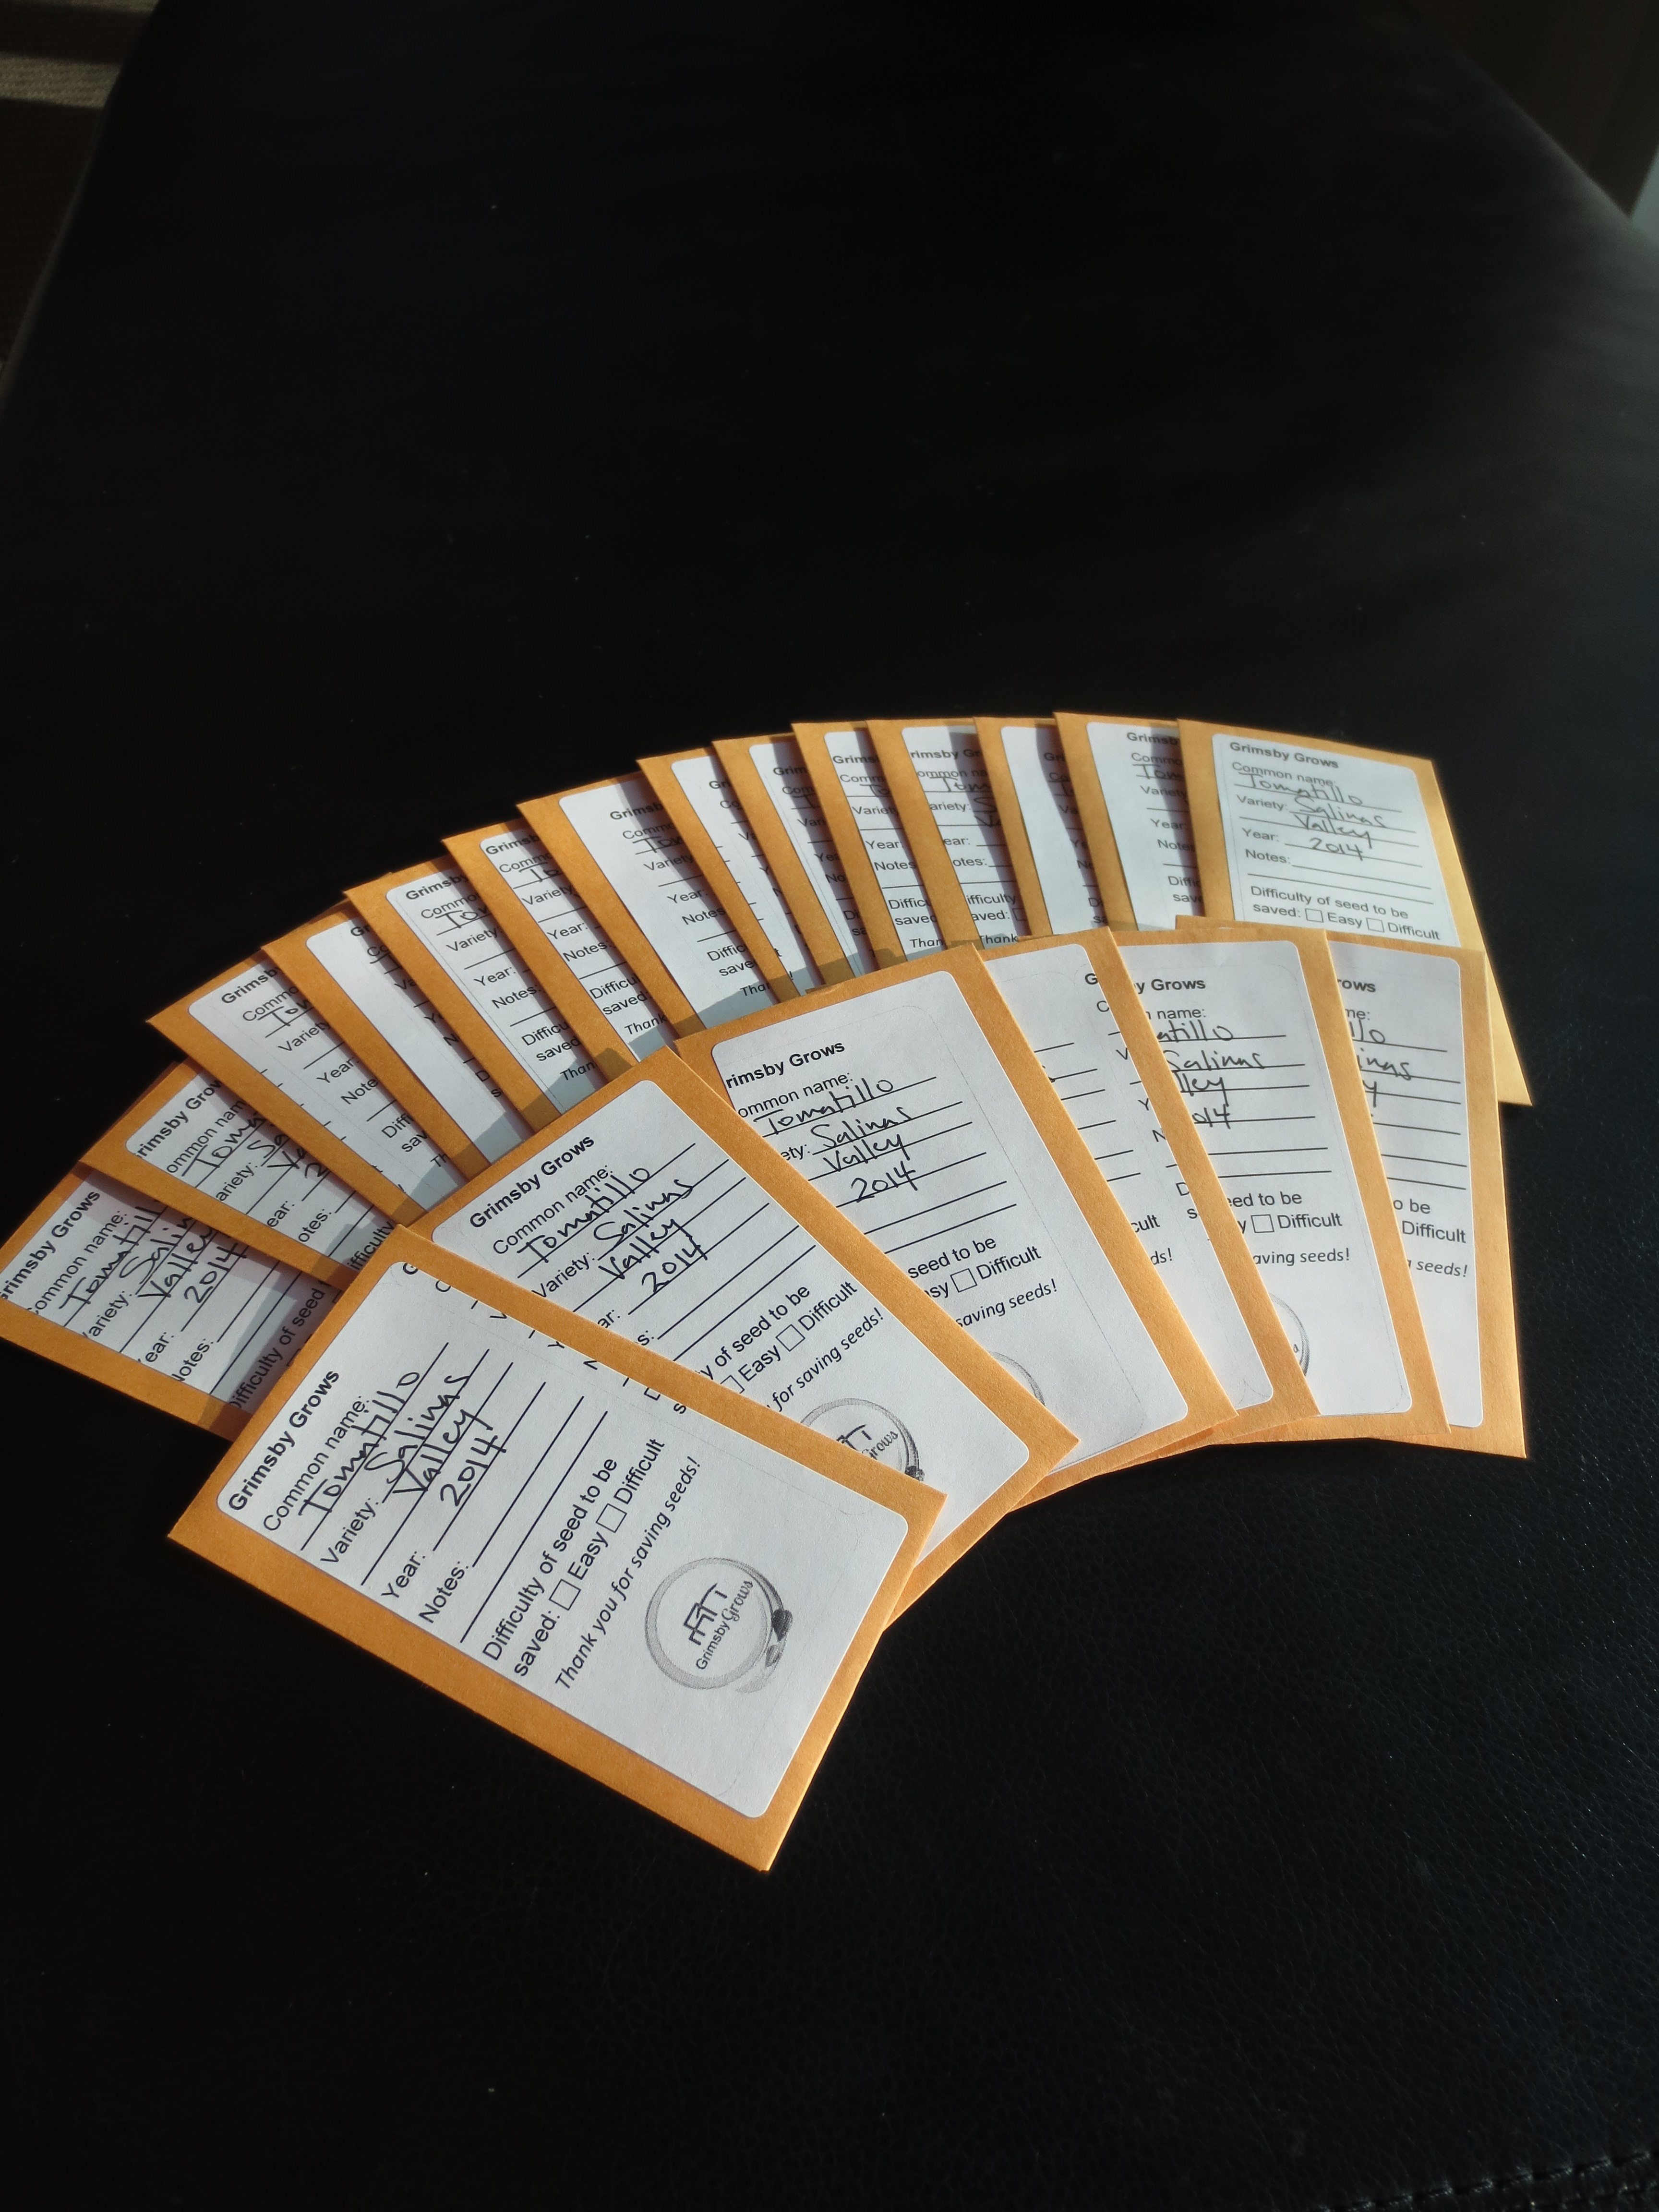
nature, growth, plant, advertising, food, spring, green, vegetable, grow, natural, agriculture, health, package, seedling, label, brand, seeds, design, raw, shape, organic